113th Infantry Division (German Empire)

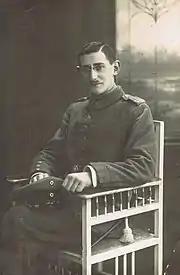
World War I Deutschen Soldaten. Infanterie-Regiment von Stülpnagel (5.Brandenburgisches) Nr.48 aus Küstrin. (1916 - Kurt Salomon).

The division was formed primarily from the excess infantry regiments of regular infantry divisions which were being triangularized. The division's 225th Infantry Brigade staff was formerly the staff of the 44th Reserve Infantry Brigade of the 22nd Reserve Division, which came to the new division along with the 32nd Reserve Infantry Regiment. The 36th Füsilier Regiment was formerly part of the 8th Infantry Division. The 48th Infantry Regiment came from the 5th Infantry Division. The 32nd Reserve Infantry Regiment was raised in the Thuringian states, primarily the Reuss principalities. The 36th Füsiliers was a "Magdeburg" regiment, raised in the Prussian Province of Saxony. The 48th Infantry was a Brandenburg regiment. The 48th Infantry was replaced by the 66th Infantry, another Magdeburg regiment, making the division primarily Prussian Saxon and Thuringian in character. Cavalry support came in the form of cuirassiers from the Rhineland. The artillery and combat engineer units were newly formed.